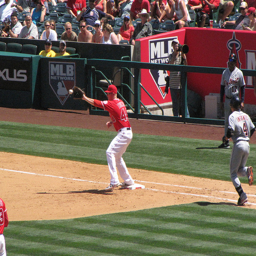
A group of men on a field playing baseball.
A baseball player catching a baseball while other players stand or run on the field and people watch from the stands.
A baseball player catching a ball in his left hand.
A baseball player catching the ball as he stands on a base.
A first baseman and runner during a baseball game.